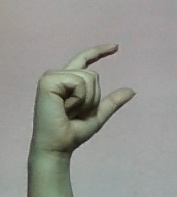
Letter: dal